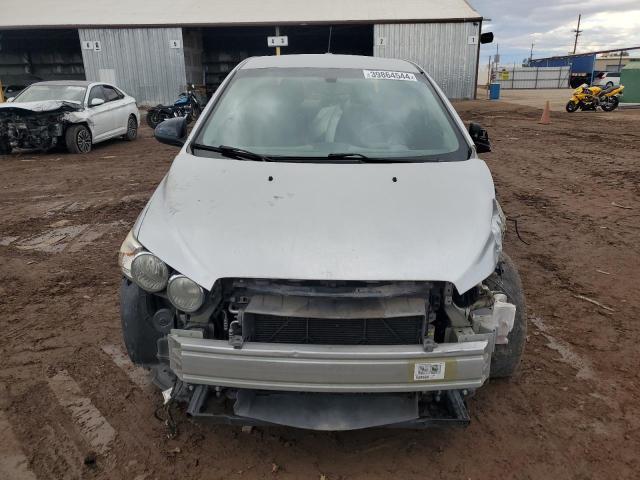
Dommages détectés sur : plaque d'immatriculation avant, pare-choc avant, feu avant droit, feu avant gauche, capot, aile avant gauche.
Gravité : majeur